Cabanatuan

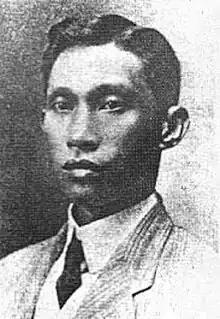
General Manuel Tinio

Maharlika Highway (or Pan-Philippine Highway) is the main highway traversing Cabanatuan where most vehicles going to Cagayan Valley pass through. The city's portion of the Maharlika Highway starts from the city's southernmost barangay, Brgy. Sumacab Este, and ends at Brgy. Caalibangbangan.